Daphne Maxwell Reid

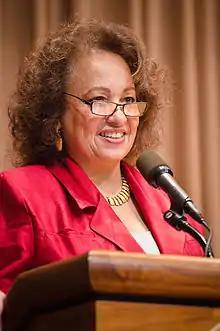
Reid in 2012

Daphne Etta Reid (née Maxwell; July 13, 1948) is an American actress, comedian, designer, and former model. She is best known for her role as the second Vivian Banks on the NBC sitcom "The Fresh Prince of Bel-Air" from 1993 to 1996.